Nicholas Laucella

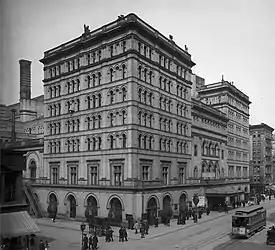
Metropolitan Opera 1905

Laucella died on September 2, 1952. His contributions to music as a flautist and composer were documented in the first edition of the "International Who's Who in Music International and Musical Gazetteer".